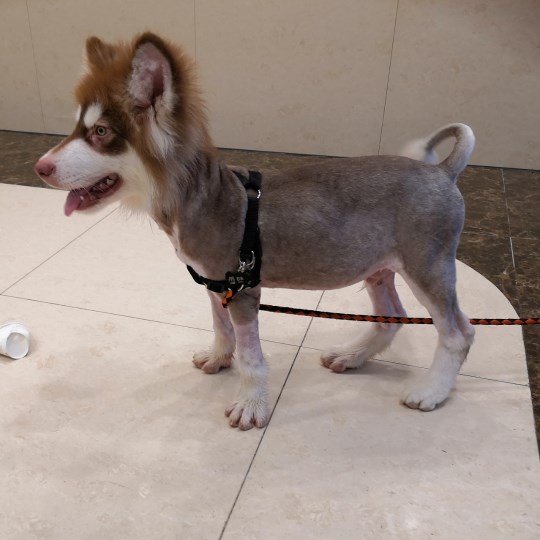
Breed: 1324-n000004-malamute